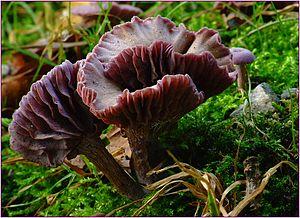
Le sporophore, appelé aussi sporocarpe ou autrefois carpophore, est l'appareil reproducteur des champignons dits supérieurs. C'est, dans le langage populaire et littéraire, l'organe de la « fructification » du champignon et pas seulement du mycélium des champignons. Il contient les sporocystes qui se différencient dans l'hyménium et qui produisent par reproduction sexuée des méiospores, sous diverses formes.
Laccaria amethystina, le laccaire améthyste, est une espèce de champignons basidiomycètes saprophytes de la famille des hydnangiacées.